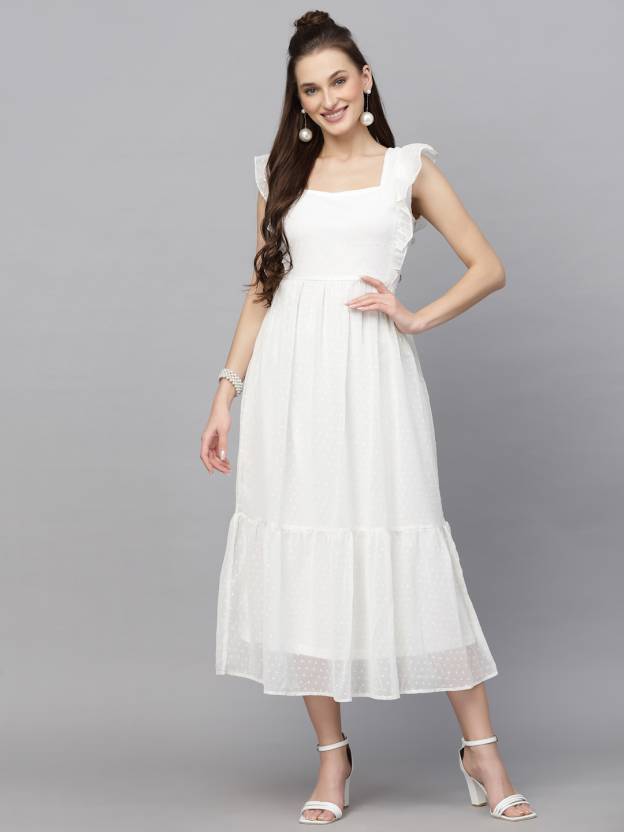
Product: Women Fit and Flare White Dress
Price: ₹699
Colors: White
Pattern: Printed
Description: Aayu women white square neck printed Dress, in georgette fabric, Polyester Lining, calf length, Fit And Flare, sleeveless length, closer zip & floral print stylish dress....